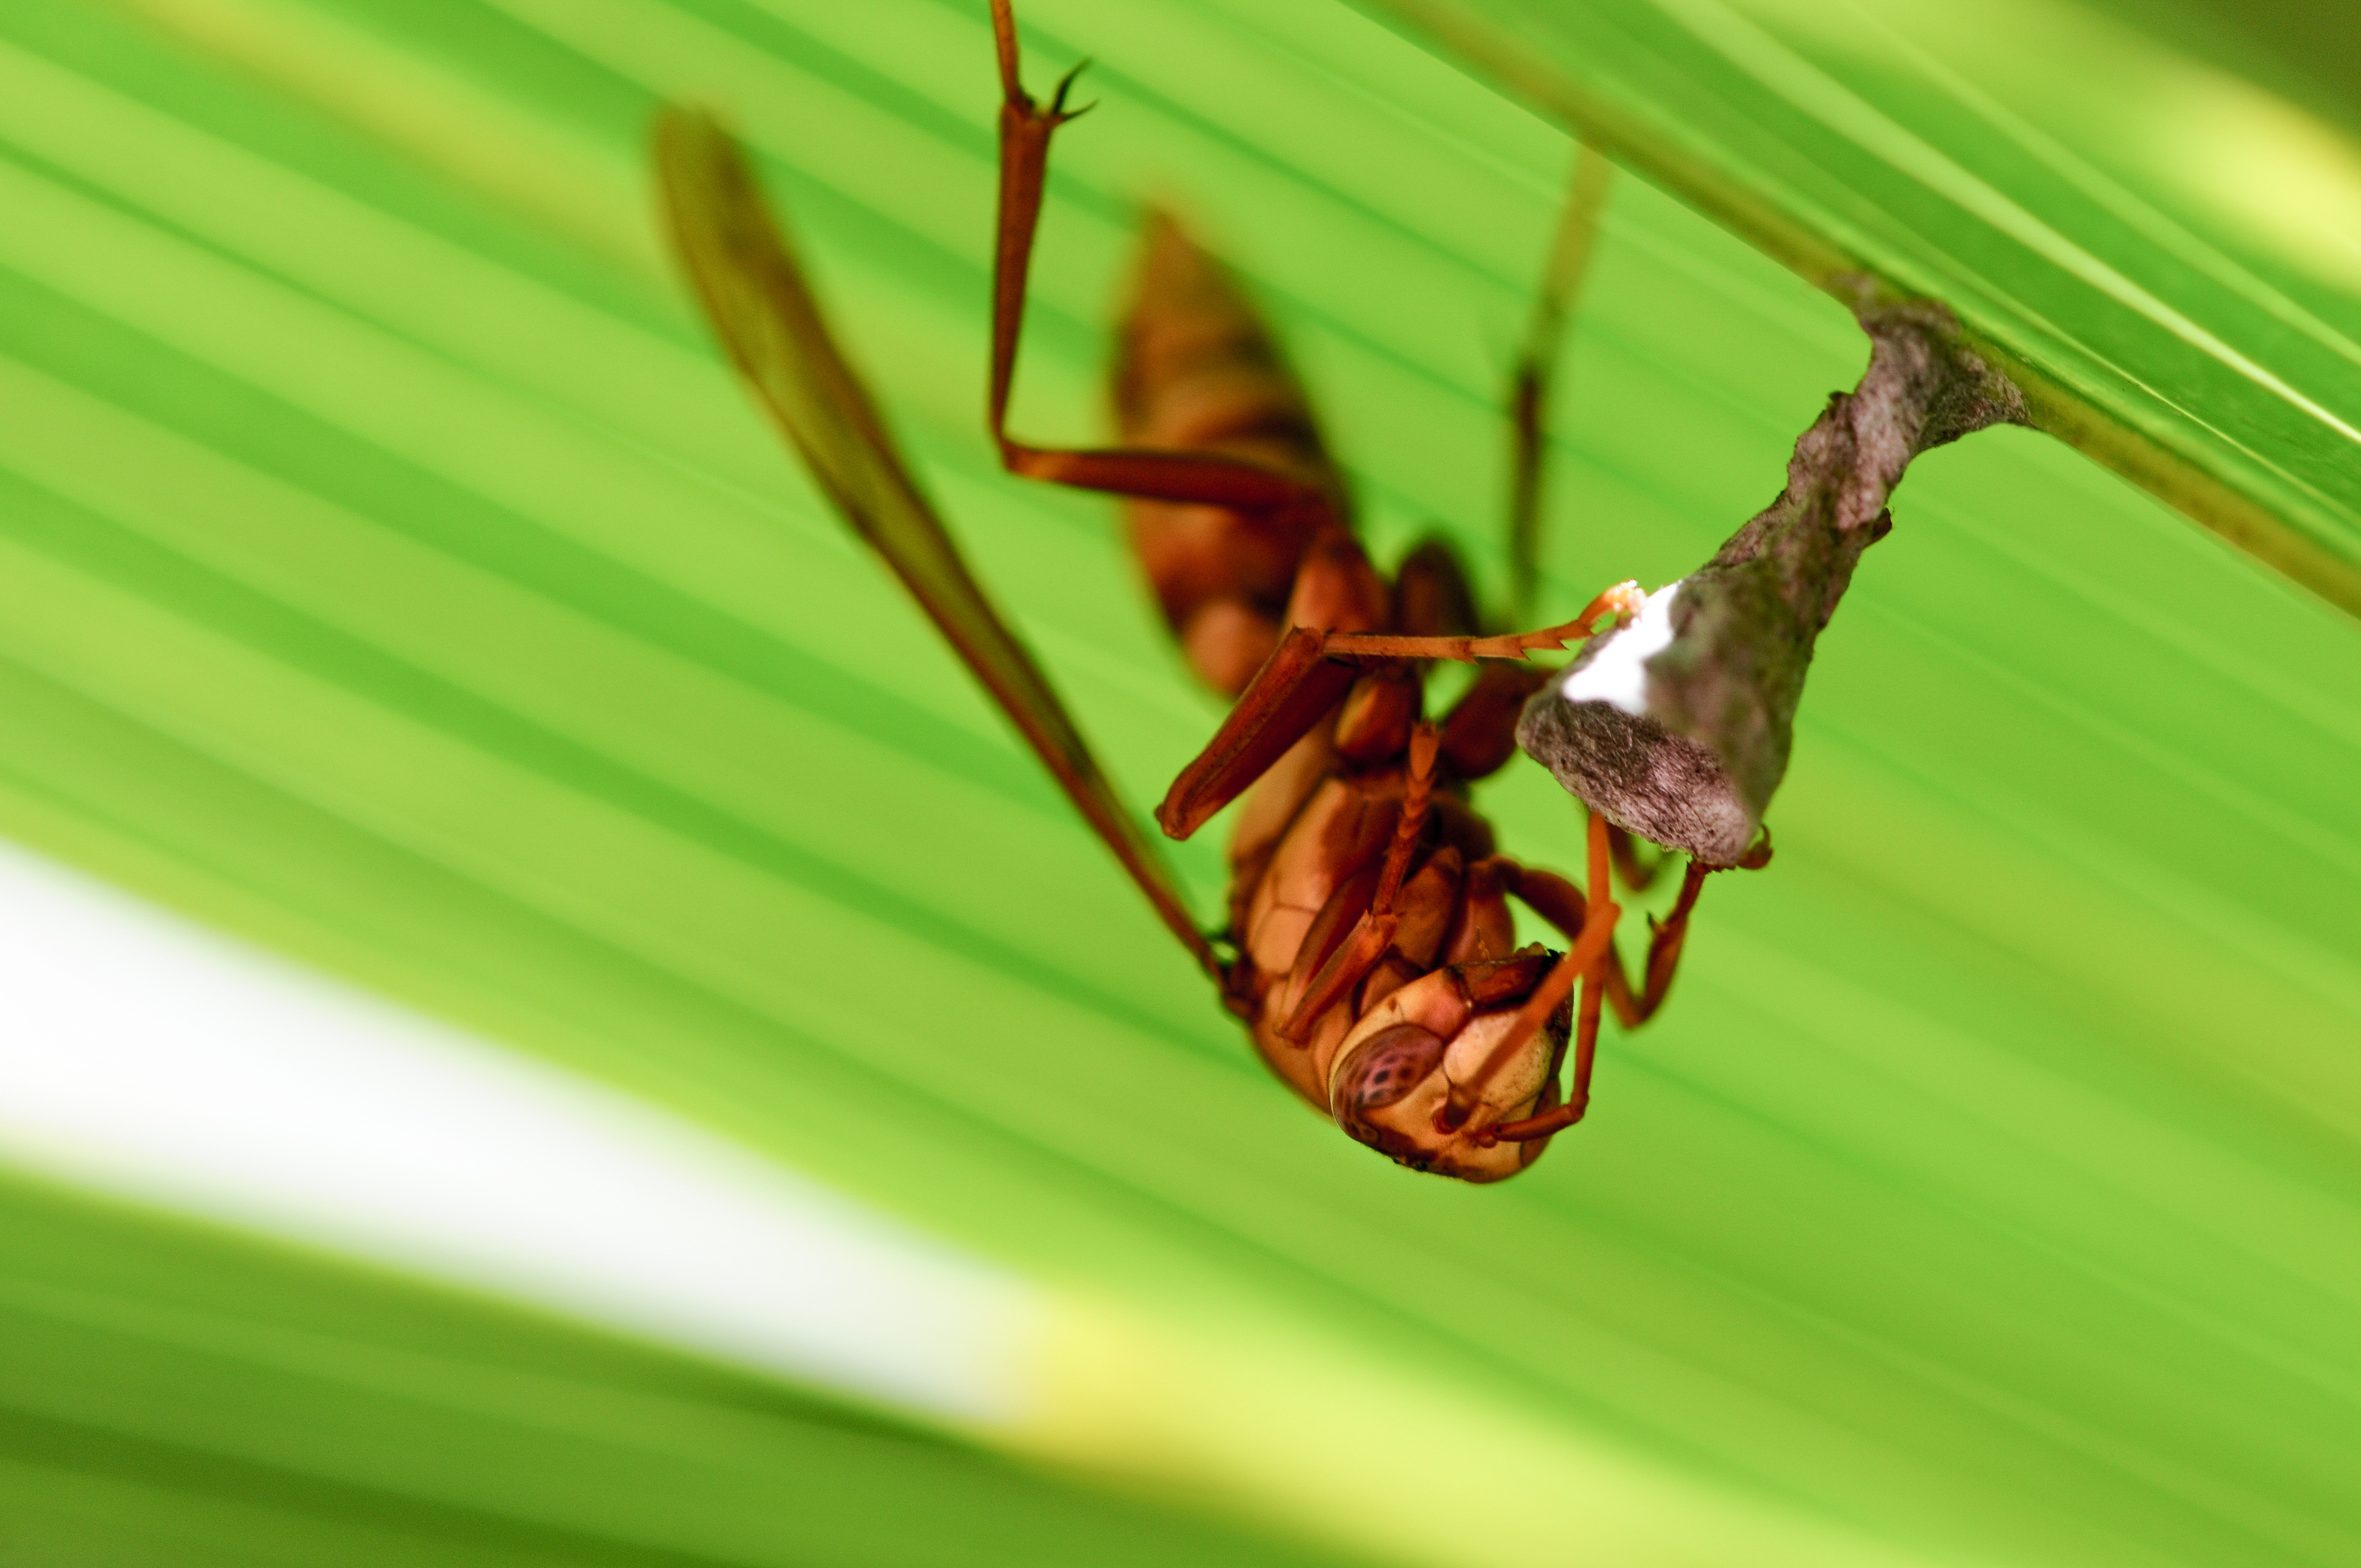
nature, wing, photography, leaf, flower, animal, wildlife, wild, orange, green, insect, macro, butterfly, fauna, invertebrate, close up, hornet, wasp, venomous, sting, macro photography, arthropod, plant stem, moths and butterflies